Jari Kurri

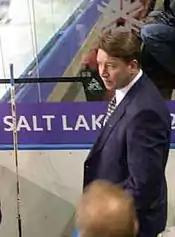
Jari Kurri looks on as the Finnish national team plays at the 2002 Winter Olympics.

Kurri also had a lengthy international career for the Finnish national team. Kurri debuted during 1980 Winter Olympics when Finland played in the Olympic ice hockey tournament. Kurri scored two goals and an assist in his international debut.